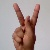
The image shows a hand gesture representing the letter 'K' in Indian Sign Language.